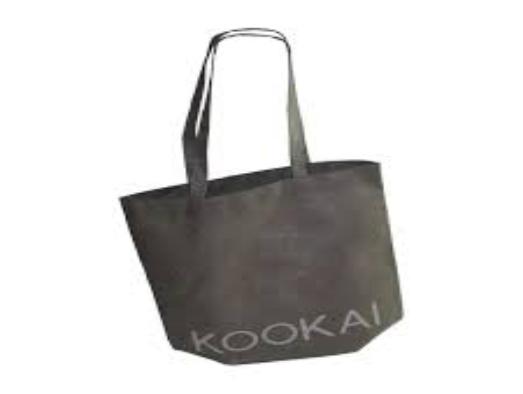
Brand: Kookai
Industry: Clothes